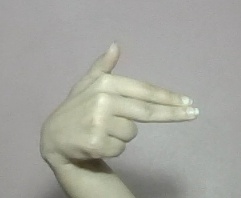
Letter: ghain